History of the English monarchy

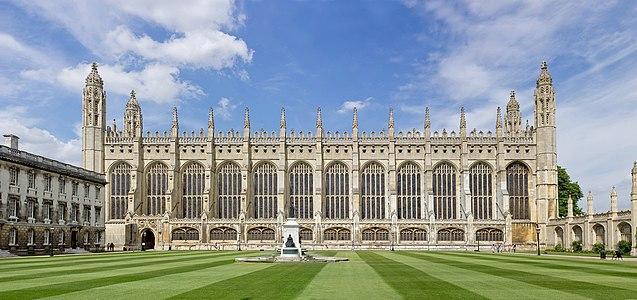
Kings College Chapel. Henry VI founded both King's College, Cambridge and Eton College.

Richard II was ten years old when he became king. Despite the king's youth, no regency was set up to govern during his minority since his uncle John of Gaunt, duke of Lancaster (the most likely candidate for regent) was unpopular. Instead, Richard theoretically ruled in his own right with the advice of a 12-member advisory council. In reality, the government was dominated by the king's uncles, especially Gaunt, and courtiers, such as Simon Burley, Guichard d'Angle, and Aubrey de Vere. In 1381, resentment over poll taxes led to the Peasants' Revolt. The fourteen-year-old king's brave and decisive leadership in ending the revolt demonstrated he was ready to assume actual power. But the revolt also left a deep impression on Richard, "convincing him that disobedience, no matter how justified, constituted a threat to order and stability within his realm and must not be tolerated."